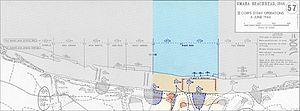
Heinrich Severloh, né à Metzingen, Basse-Saxe, Allemagne, le 23 juin 1923 et décédé à Lachendorf le 14 janvier 2006 est un soldat allemand durant la Seconde Guerre mondiale. Il était mitrailleur sur un poste de défense d'Omaha Beach lors du débarquement de Normandie, le 6 juin 1944. Il sera connu après la publication de sa biographie en 2000, car il y a tué plus de 3 800 soldats américains qui débarquèrent sur cette plage ce jour-là, ce qui lui vaudra d'être surnommé « la bête d'Omaha ».